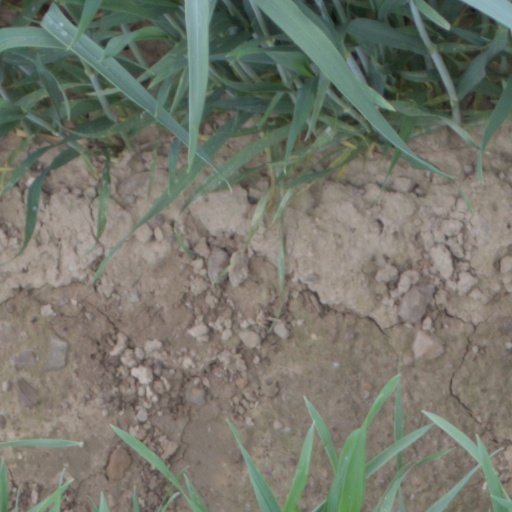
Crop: wheat